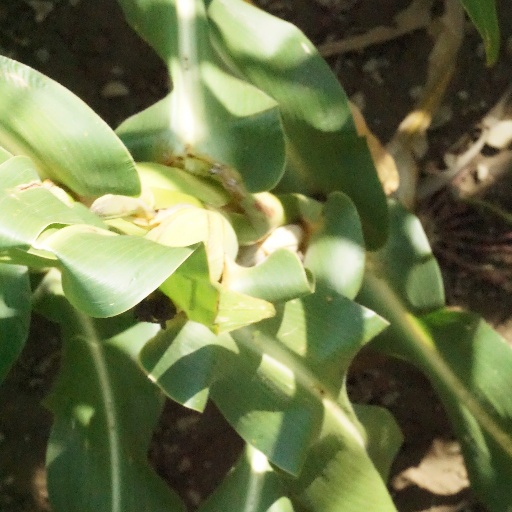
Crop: maize; corn